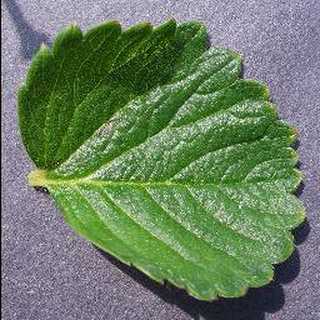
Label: healthy_strawberry